Quarantine

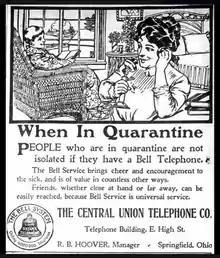
High tech communication brings cheer and encouragement

People were prevented from entering the Ashanti Empire at border checkpoints if they exhibited symptoms of smallpox. Those who discovered symptoms of the disease after entering Ashanti were quarantined in remote villages. In the 1830s, both the Ottoman Empire and Egypt established new quarantine systems. In 1831, Mehmet Ali of Egypt founded the Quarantine Board in Alexandria. In 1838, the Ottoman government installed the Supreme Council of Health, including the Quarantine Administration, in Istanbul. These two institutions set up permanent quarantines throughout the eastern Mediterranean, based on the western Mediterranean quarantine model. For example, at the port of İzmir, all ships and their cargo would be inspected and those suspected of carrying the plague would be towed to separate docks and their personnel housed in separate buildings for a determined period of time. In Thessaly, along the Greek-Turkish border, all travellers entering and exiting the Ottoman Empire would be quarantined for 9–15 days. Upon appearance of the plague, the quarantine stations would be militarised and the Ottoman army would be involved in border control and disease monitoring.